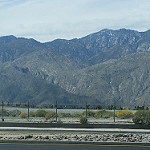
Scene: Outdoor